Codex

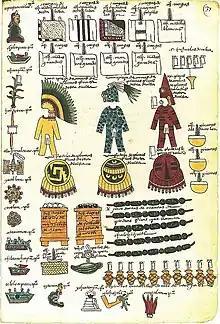
The Codex Mendoza, an Aztec codex from the early 16th century, showing the tribute obligations of particular towns

In his discussion of one of the earliest parchment codices to survive from Oxyrhynchus in Egypt, Eric Turner seems to challenge Skeat's notion when stating, "its mere existence is evidence that this book form had a prehistory", and that "early experiments with this book form may well have taken place outside of Egypt." Early codices of parchment or papyrus appear to have been widely used as personal notebooks, for instance in recording copies of letters sent (Cicero "Fam." 9.26.1). Early codices were not always cohesive. They often contained multiple languages, various topics and even multiple authors. "Such codices formed libraries in their own right." The parchment notebook pages were "more durable, and could withstand being folded and stitched to other sheets". Parchments whose writing was no longer needed were commonly washed or scraped for re-use, creating a palimpsest; the erased text, which can often be recovered, is older and usually more interesting than the newer text which replaced it. Consequently, writings in a codex were often considered informal and impermanent. Parchment (animal skin) was expensive, and therefore it was used primarily by the wealthy and powerful, who were also able to pay for textual design and color. "Official documents and deluxe manuscripts [in the late Middle Ages] were written in gold and silver ink on parchment...dyed or painted with costly purple pigments as an expression of imperial power and wealth."